Hein Vanhaezebrouck

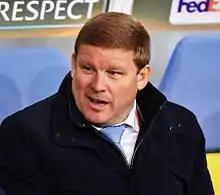
Vanhaezebrouck in 2016

Hein Vanhaezebrouck (born 16 February 1964) is a Belgian football manager. Most recently he was head coach of Belgian Pro League club K.A.A. Gent. He has a reputation of preferring a defensive style of play.